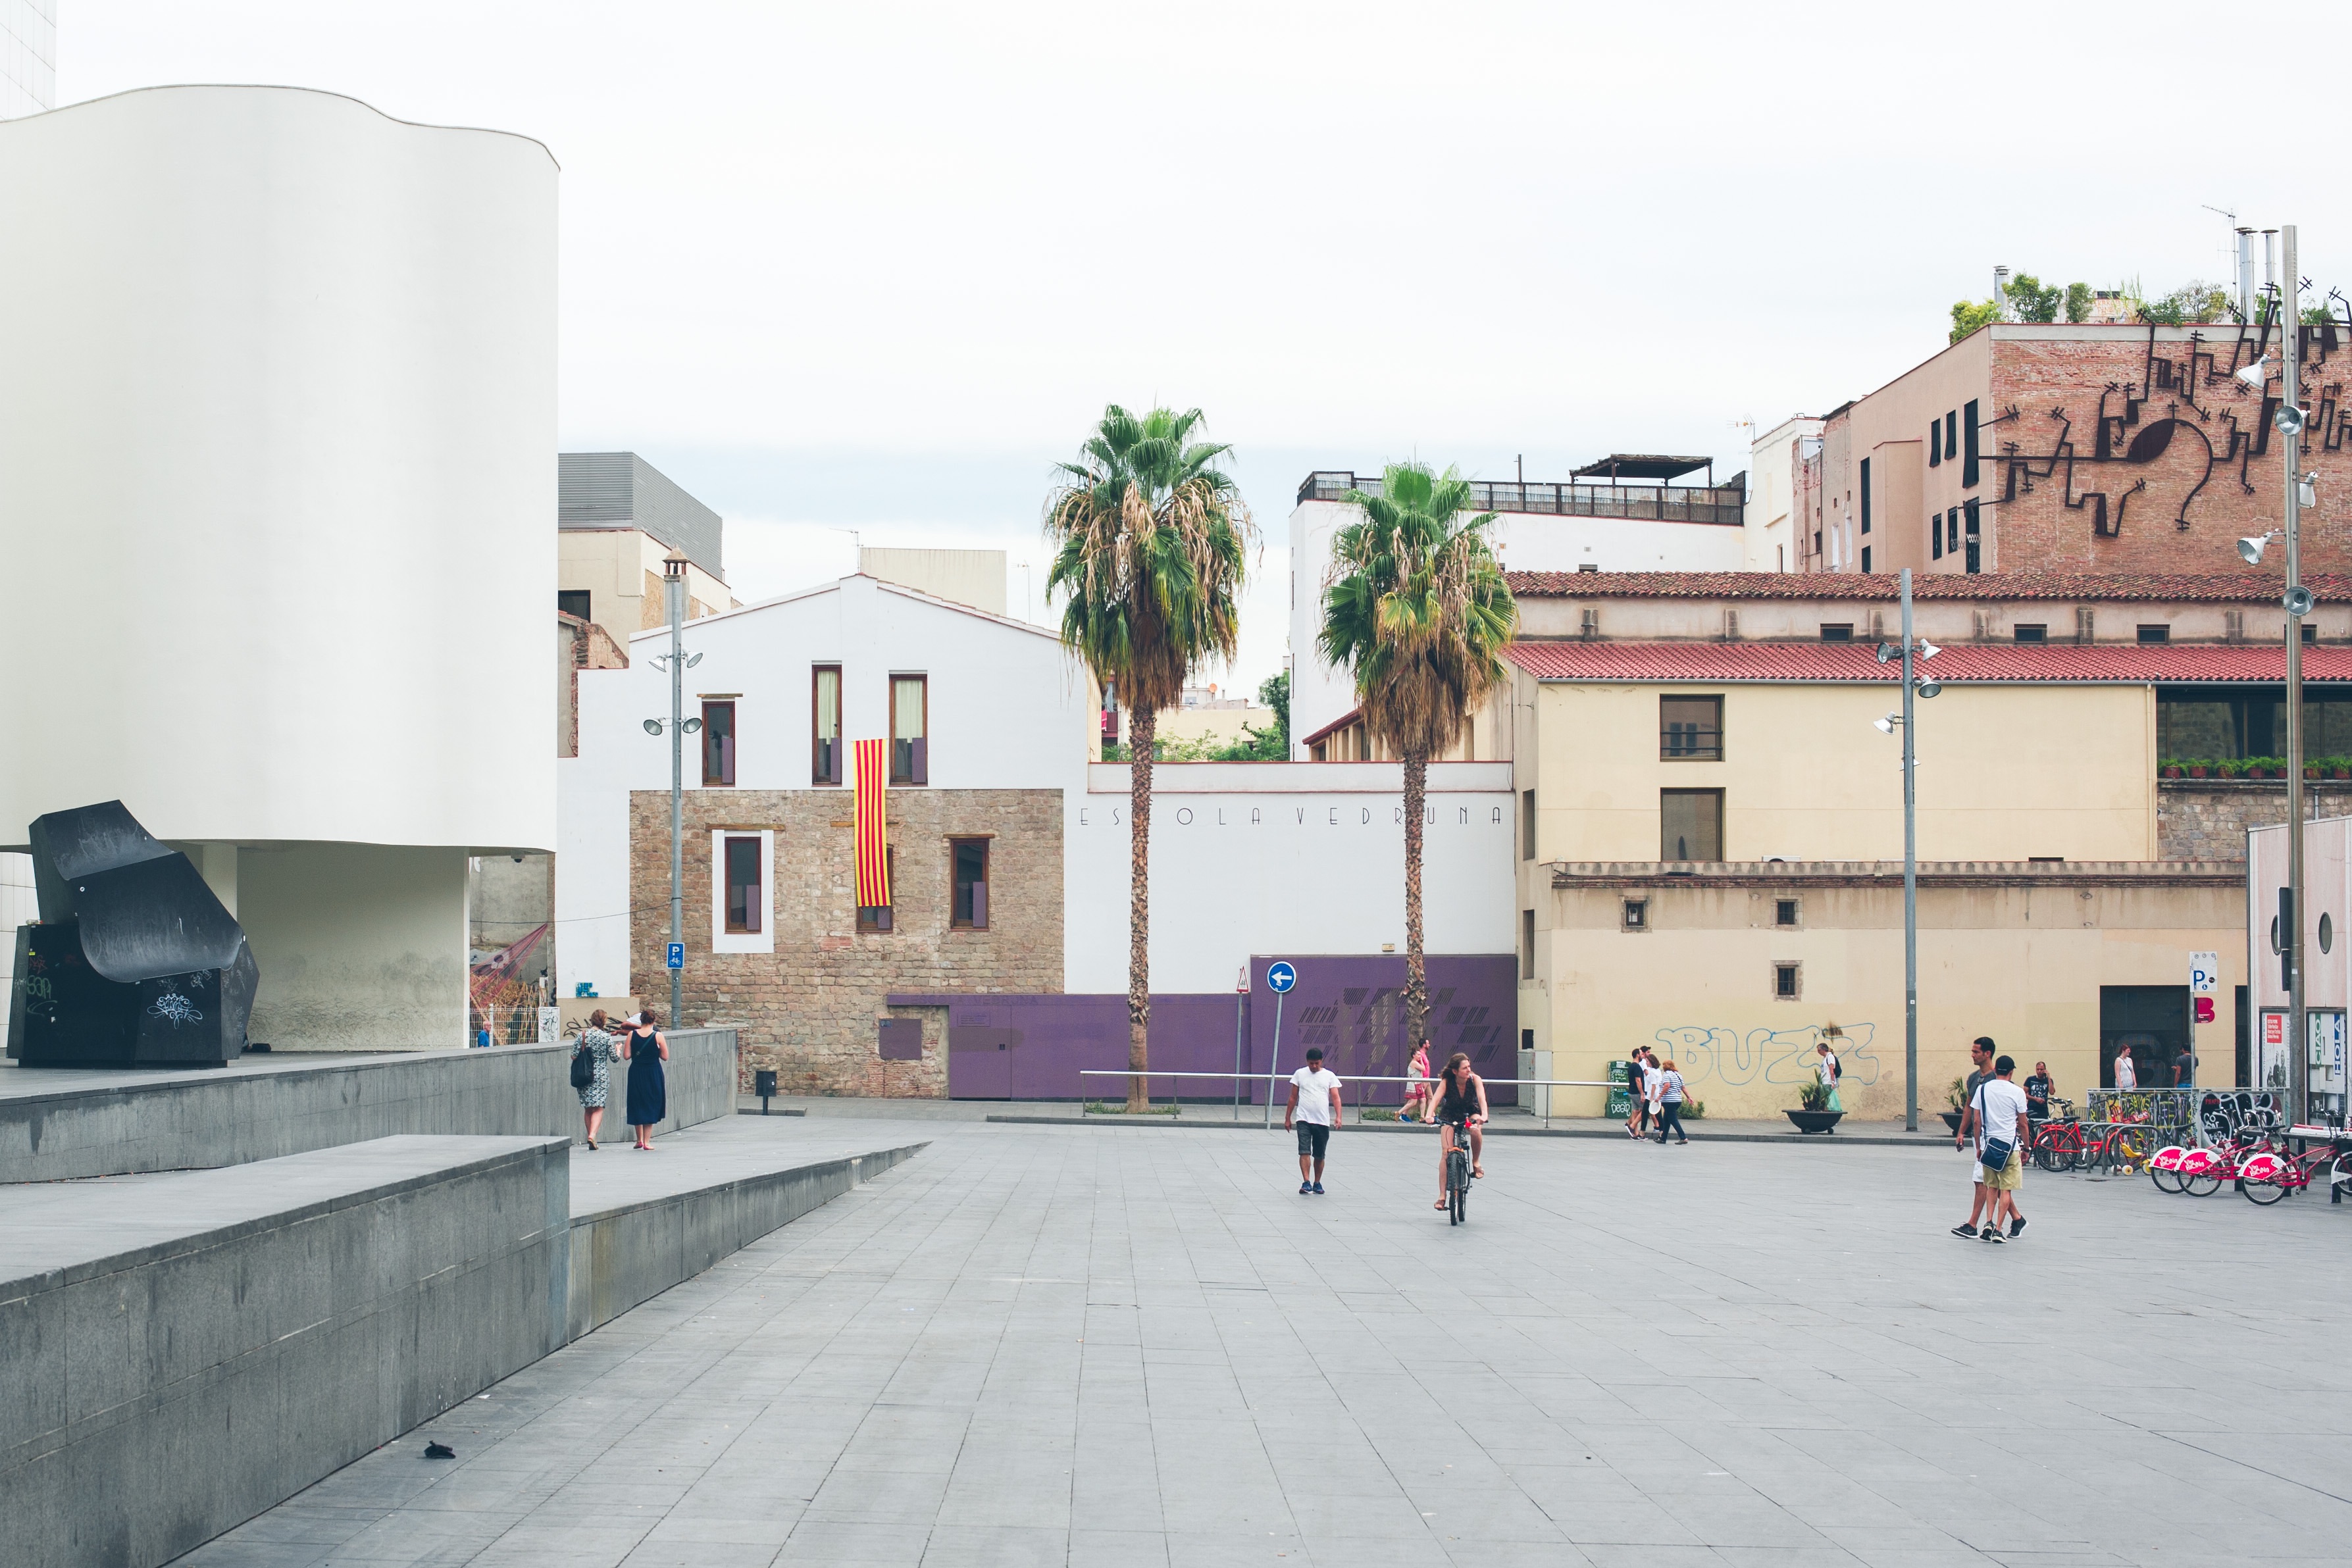
architecture, building, city, plaza, town square